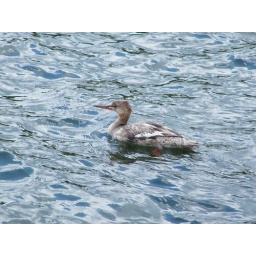
bird floating by the sea wall